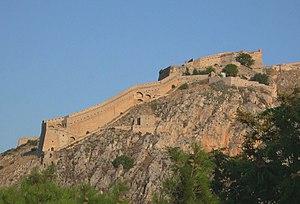
La bataille de Péta est une bataille de la guerre d'indépendance grecque qui se déroula le 16 juillet 1822 en Épire, à quelques kilomètres à l'est d'Arta, avec une première rencontre le 22 juin. Elle opposa les troupes grecques et un bataillon de philhellènes commandés par Aléxandros Mavrokordátos, Markos Botzaris et Karl von Normann-Ehrenfels aux troupes ottomanes commandées par Omer Vryonis et Kioutachis.
Theódoros Kolokotrónis, né le 3 avril 1770 à Ramavouni en Messénie, dans le Péloponnèse et mort le 15 février 1843 à Athènes, fut un général et homme d'État grec, héros de la Guerre d'indépendance grecque. Il était surnommé le « Vieux de Morée » car il avait cinquante ans au début du conflit.
Nauplie est une ville grecque du Péloponnèse. Capitale de l’Argolide, siège d’un évêché, située en bord de mer, c'est une cité historique et touristique qui compte 14 203 habitants. Le dème des Naupliens, créé dans le cadre du programme Kallikratis, est constitué des districts d'Asini, Nauplie, Nouvelle-Tirynthe et Midéa.